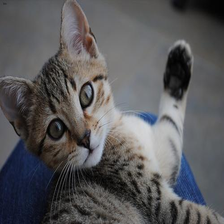
Species: cat
Breed: Egyptian Mau